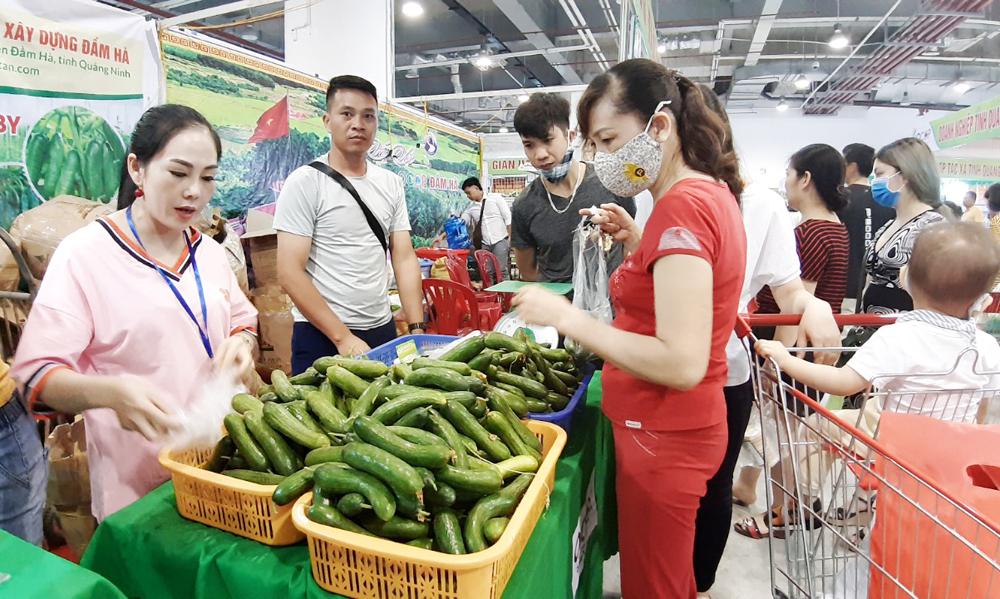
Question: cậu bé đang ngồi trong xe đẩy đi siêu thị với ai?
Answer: với người phụ nữ mặc áo thun trắng